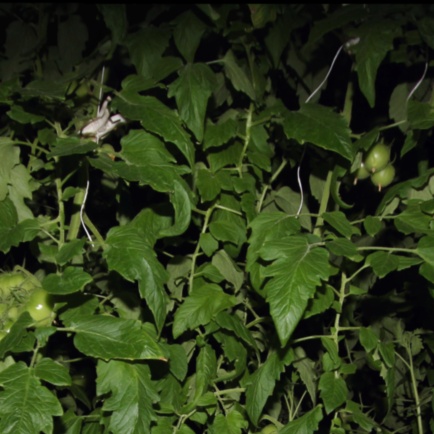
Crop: tomato